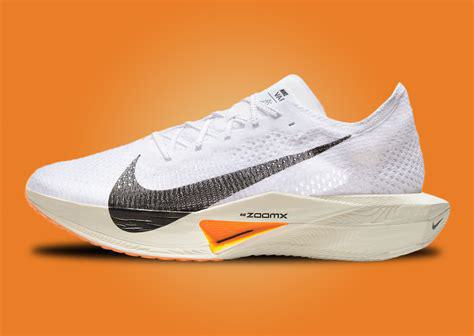
Brand: Nike
Model: Invincible 3